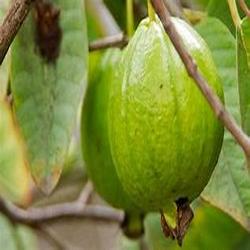
Label: Guava